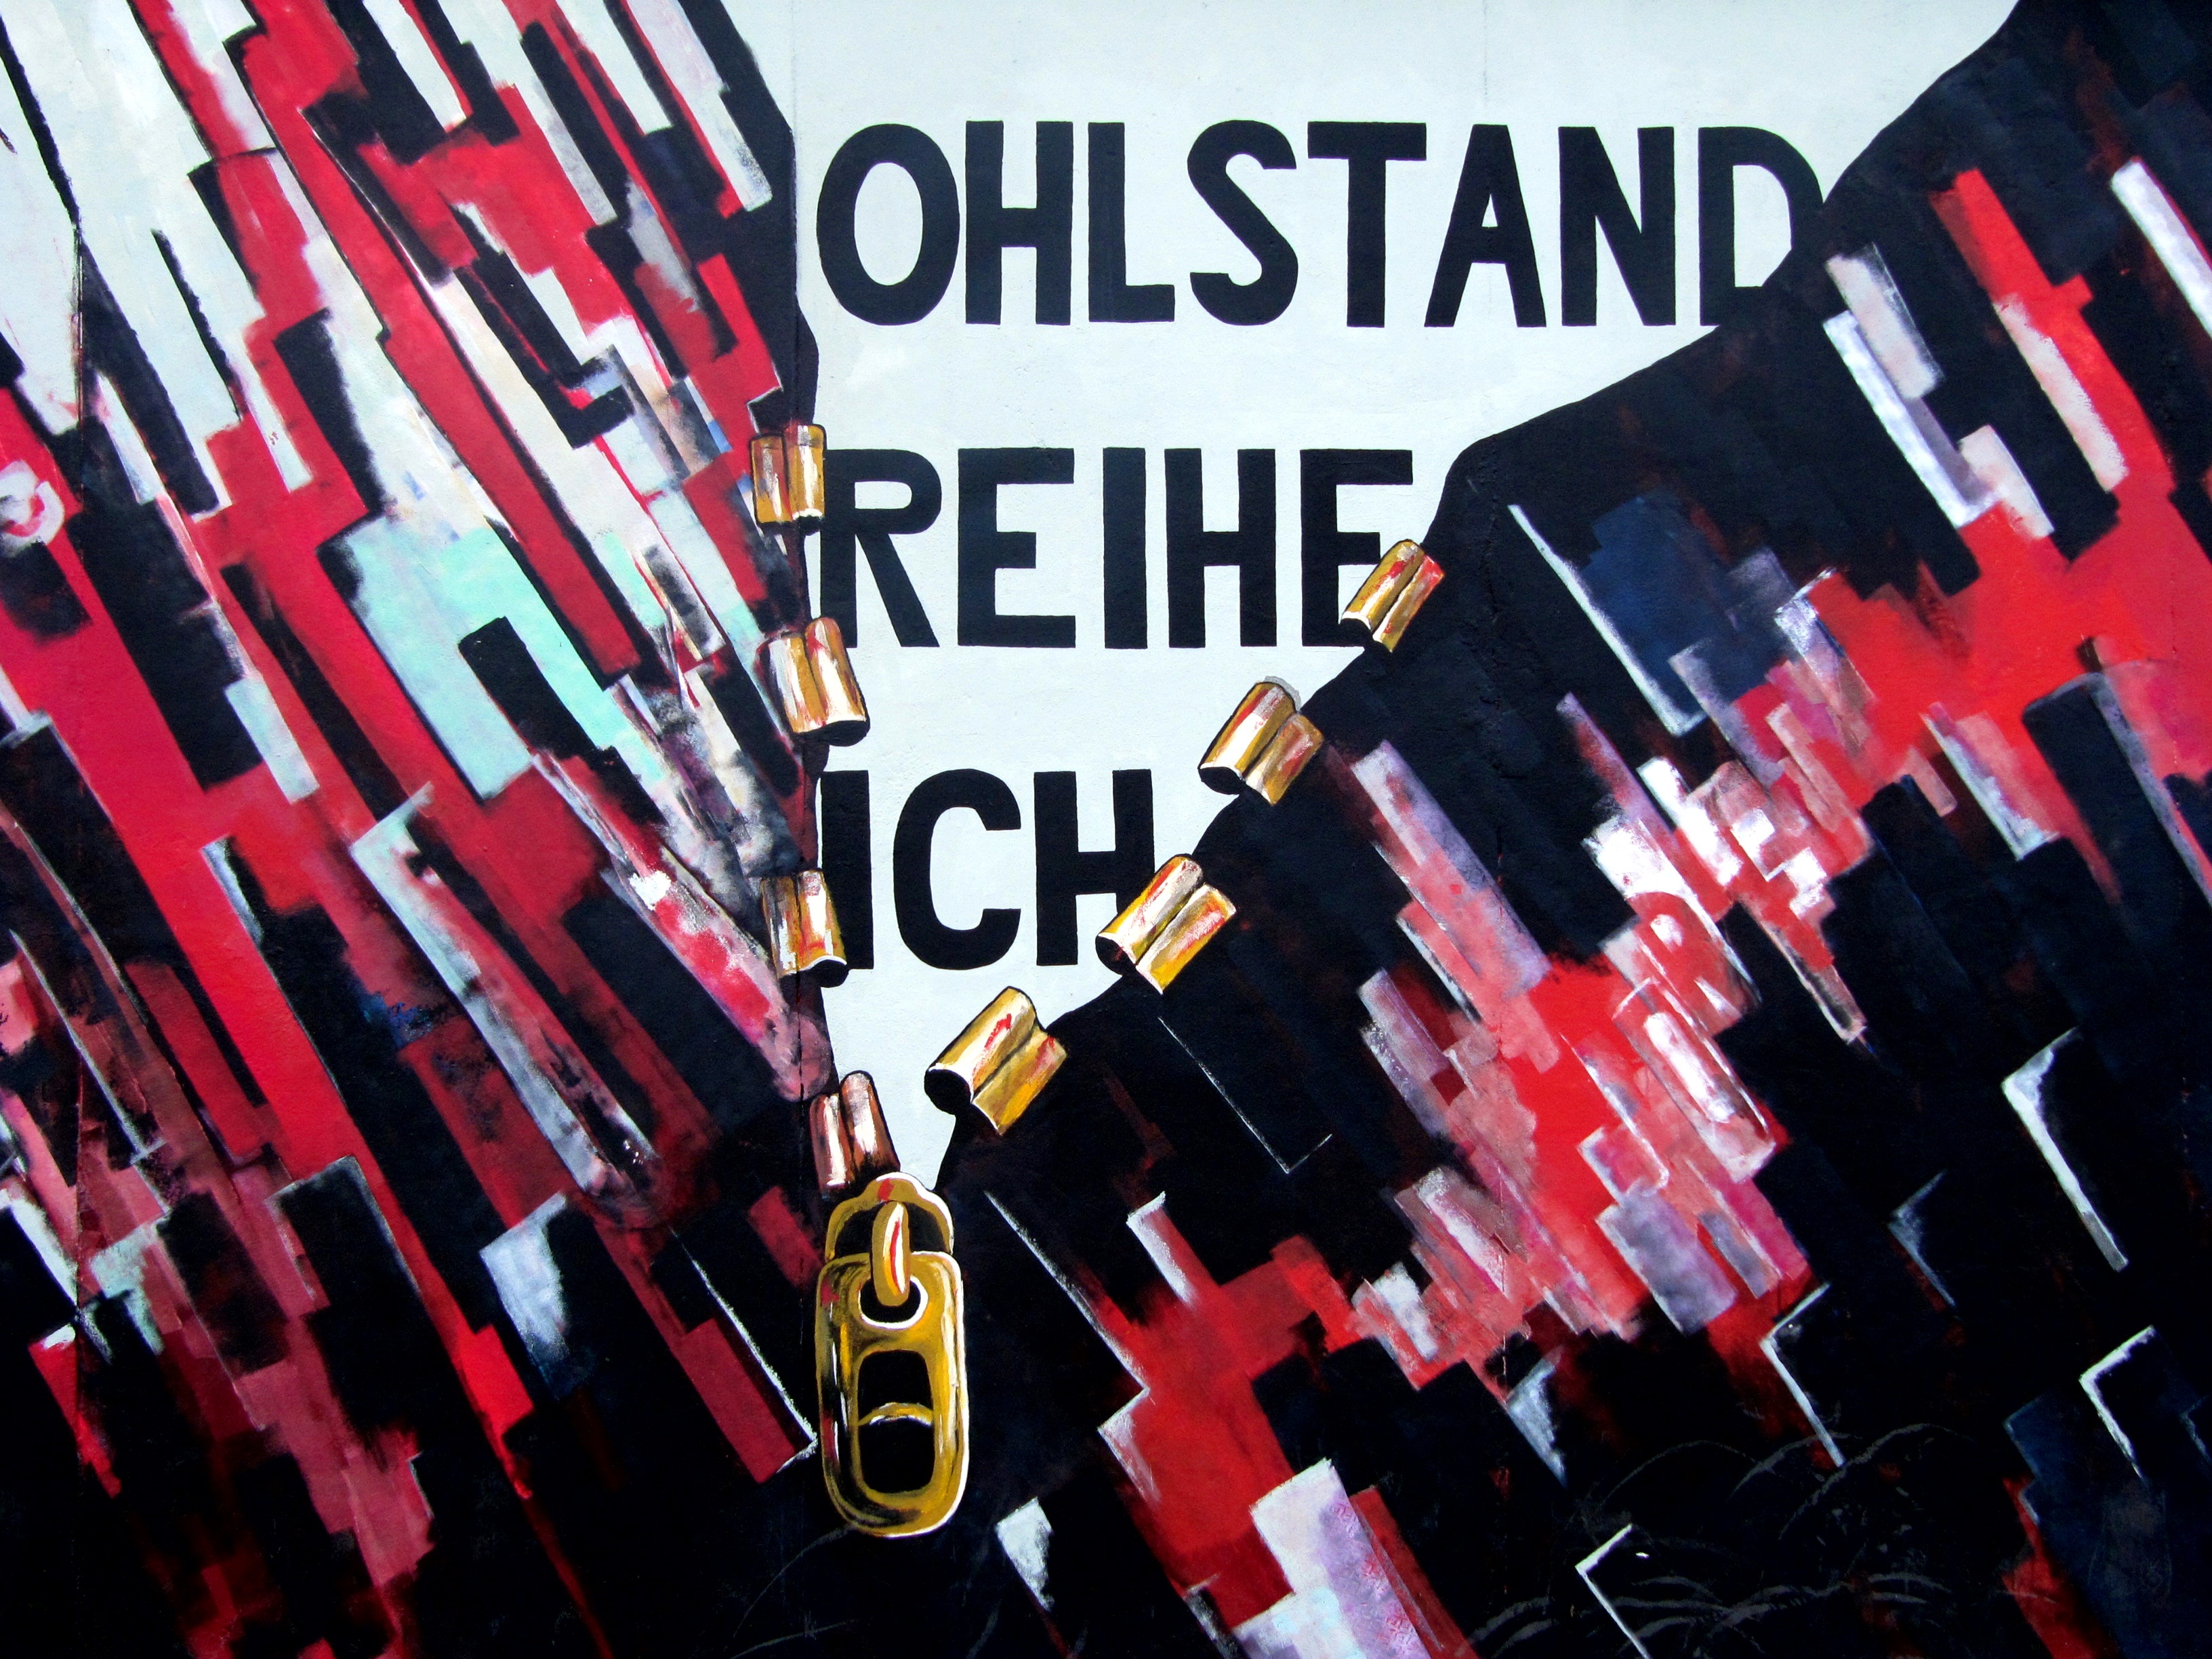
wall, red, color, graffiti, brand, art, berlin, berlin wall, east side gallery